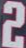
Number: 2